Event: Typhoon Ruby
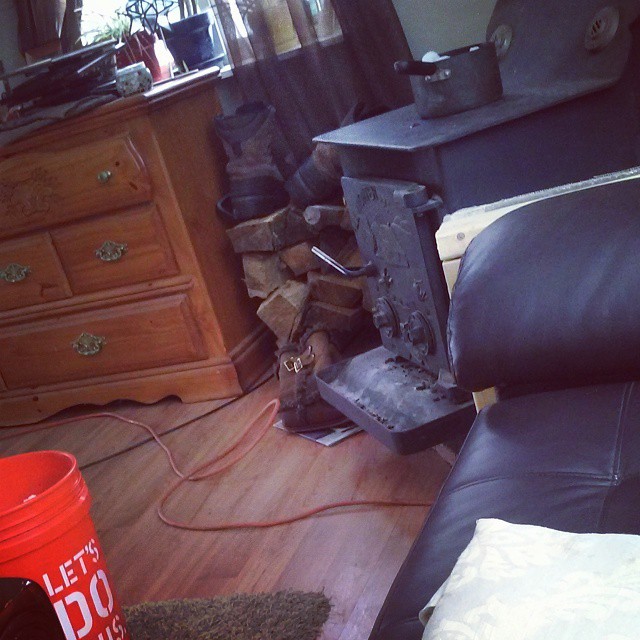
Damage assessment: no_damage